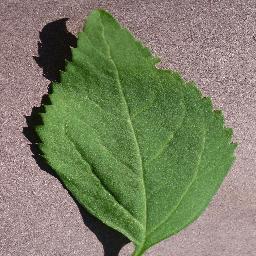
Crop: cherry
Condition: (including_sour)_healthy